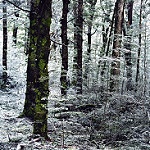
Label: forest